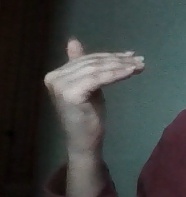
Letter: khaa